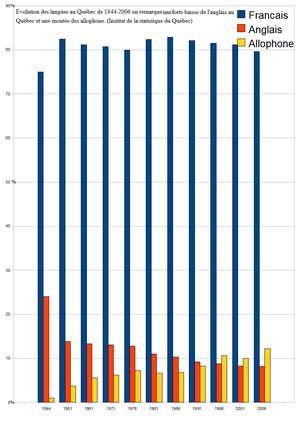
Évolution de la situation linguistique au Québec entre 1844 et 2006
Cet article fournit diverses informations sur l'enseignement du français dans divers pays à travers le monde.